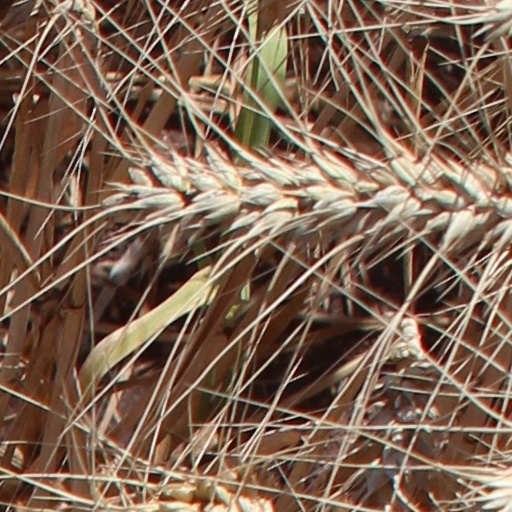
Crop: wheat